Wuhan North railway station

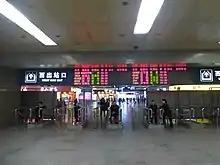
A Wuhan North - Wuchang South train listed on the arrival board at Wuchang railway station

Primarily a freight facility, Wuhan North is not listed in normal passenger train schedule systems (such as http://www.12306.cn/ ). However, a special commuter train, primarily for the needs of workers employed at and around Wuhan North station, runs between Wuhan North and Wuchang South station (a freight station in Wuchang District, south of Wuchang railway station), with stops at both Hankou and Wuchang stations.